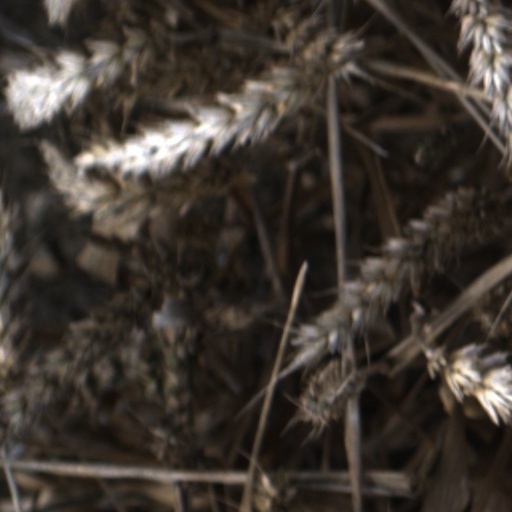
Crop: wheat